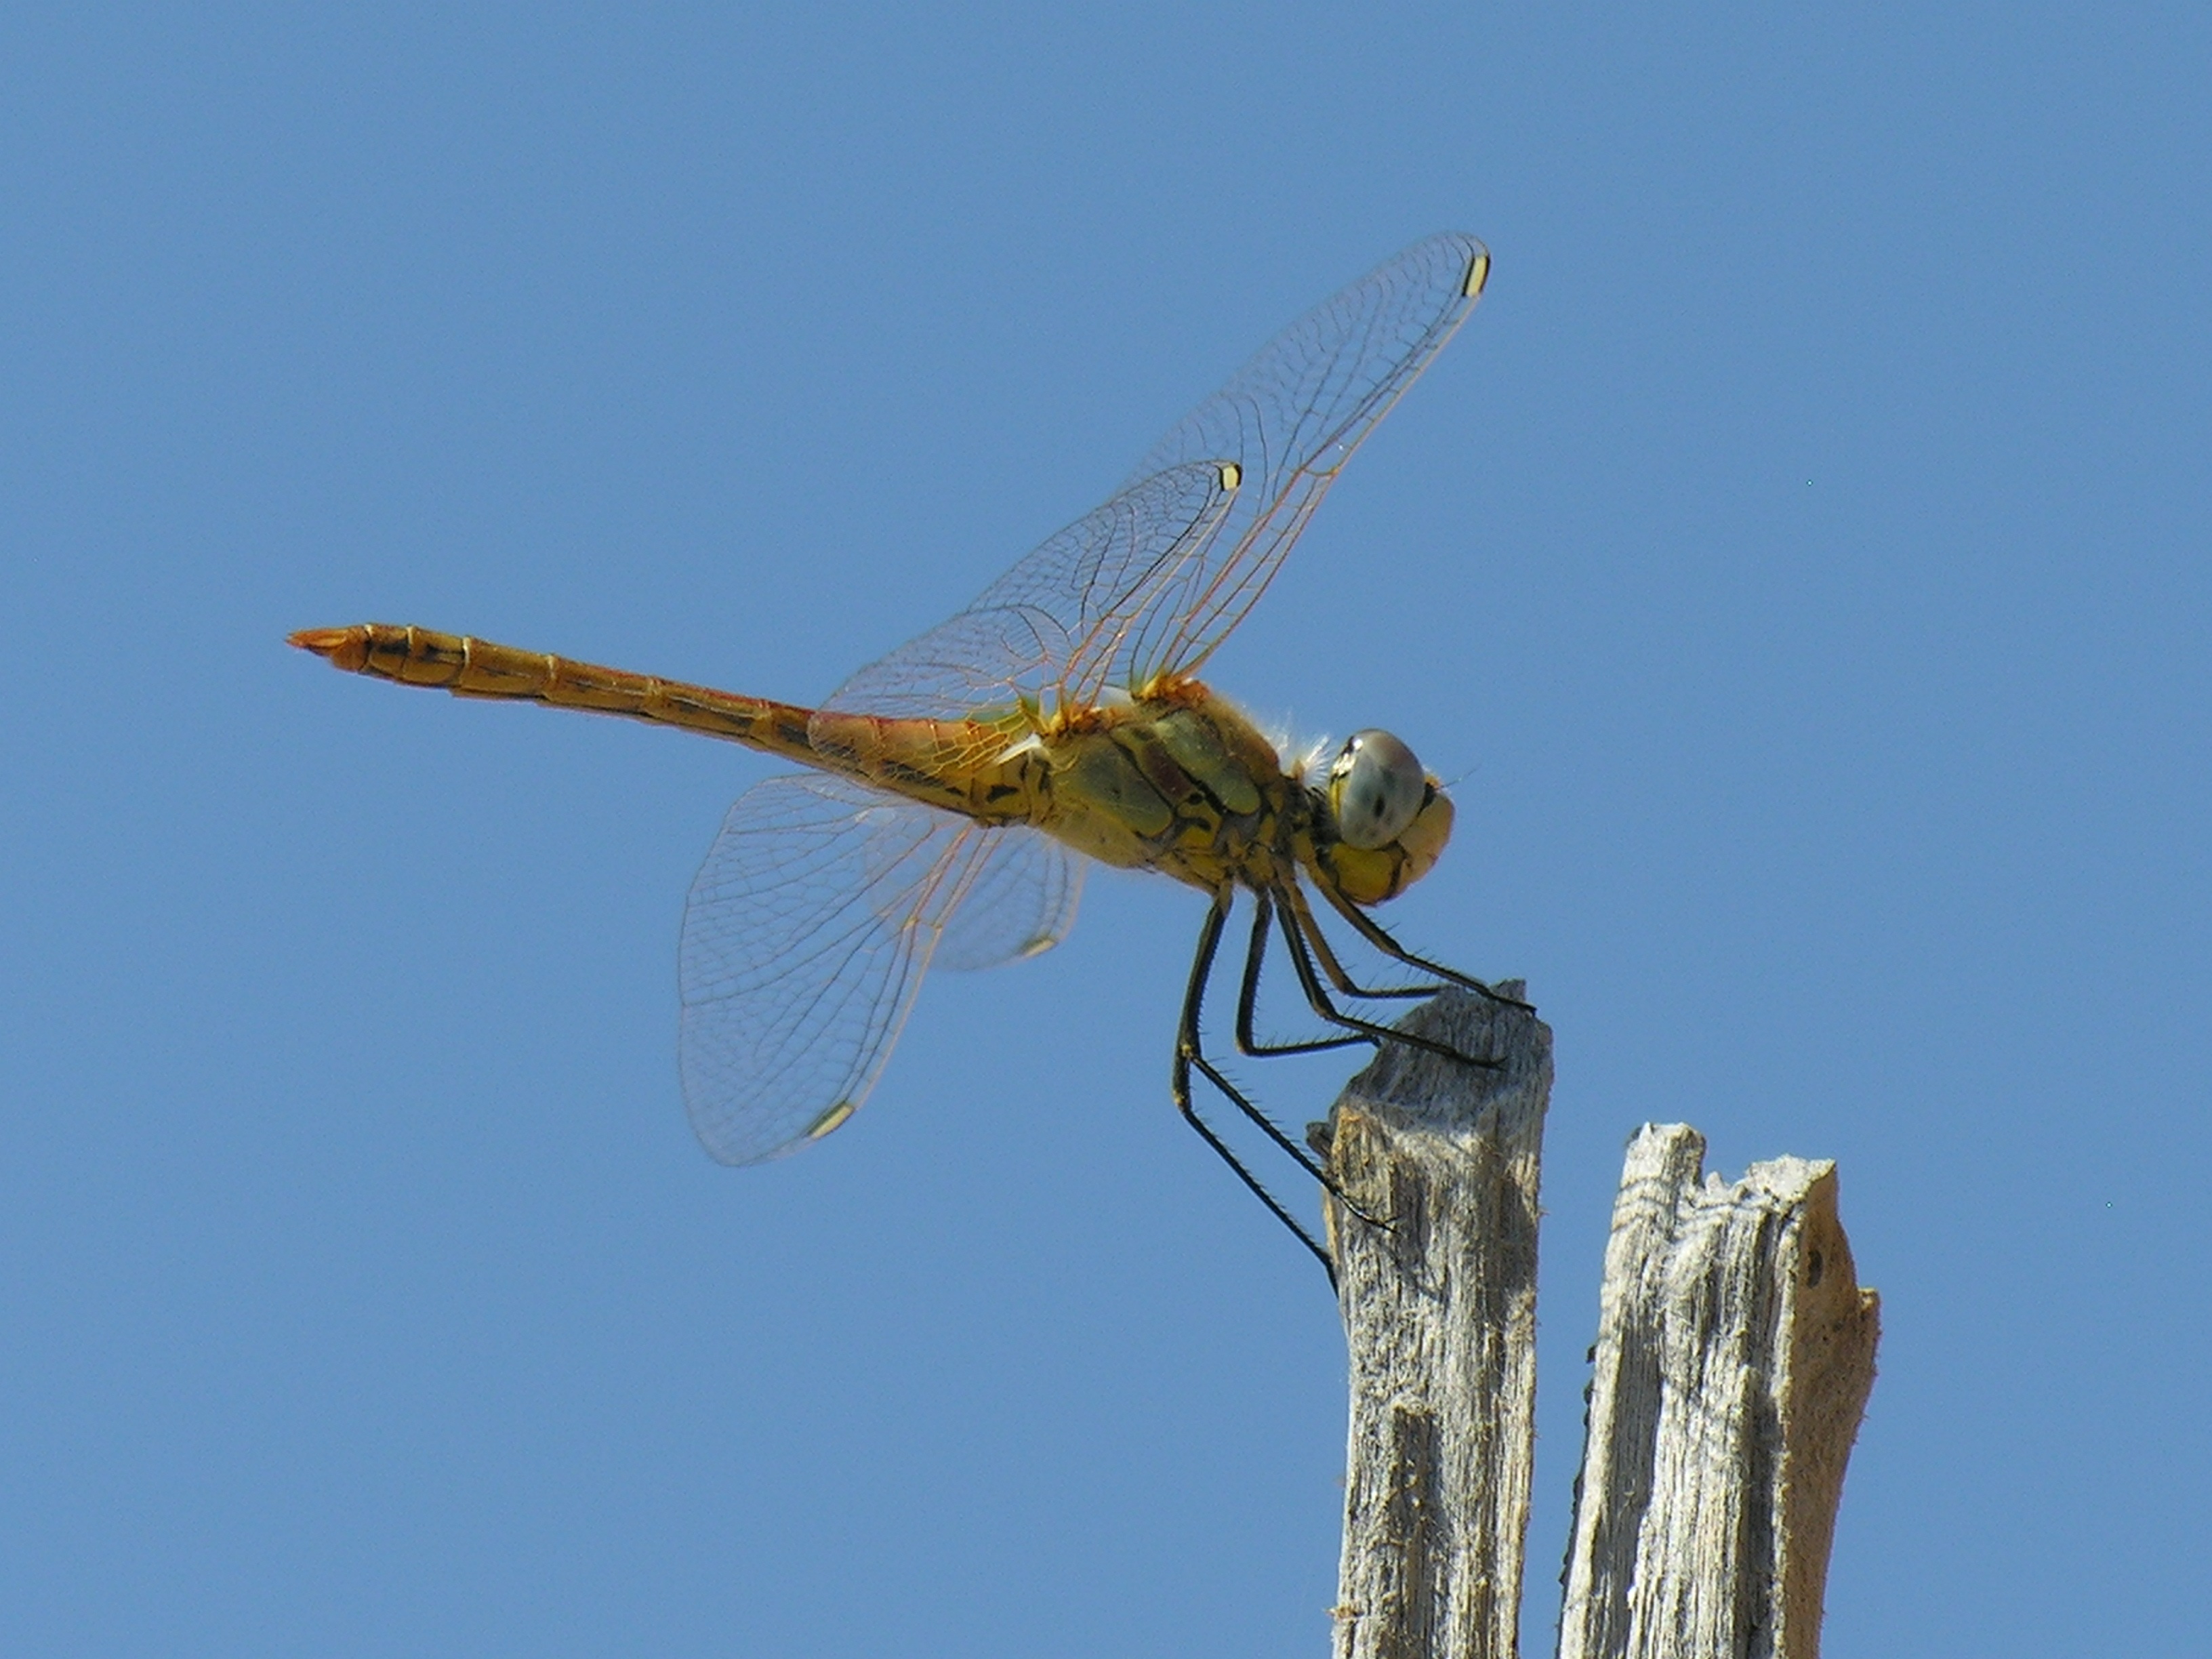
nature, wing, summer, insect, bug, fauna, invertebrate, blue sky, wings, dragonfly, greece, damselfly, macro photography, arthropod, dragonflies and damseflies